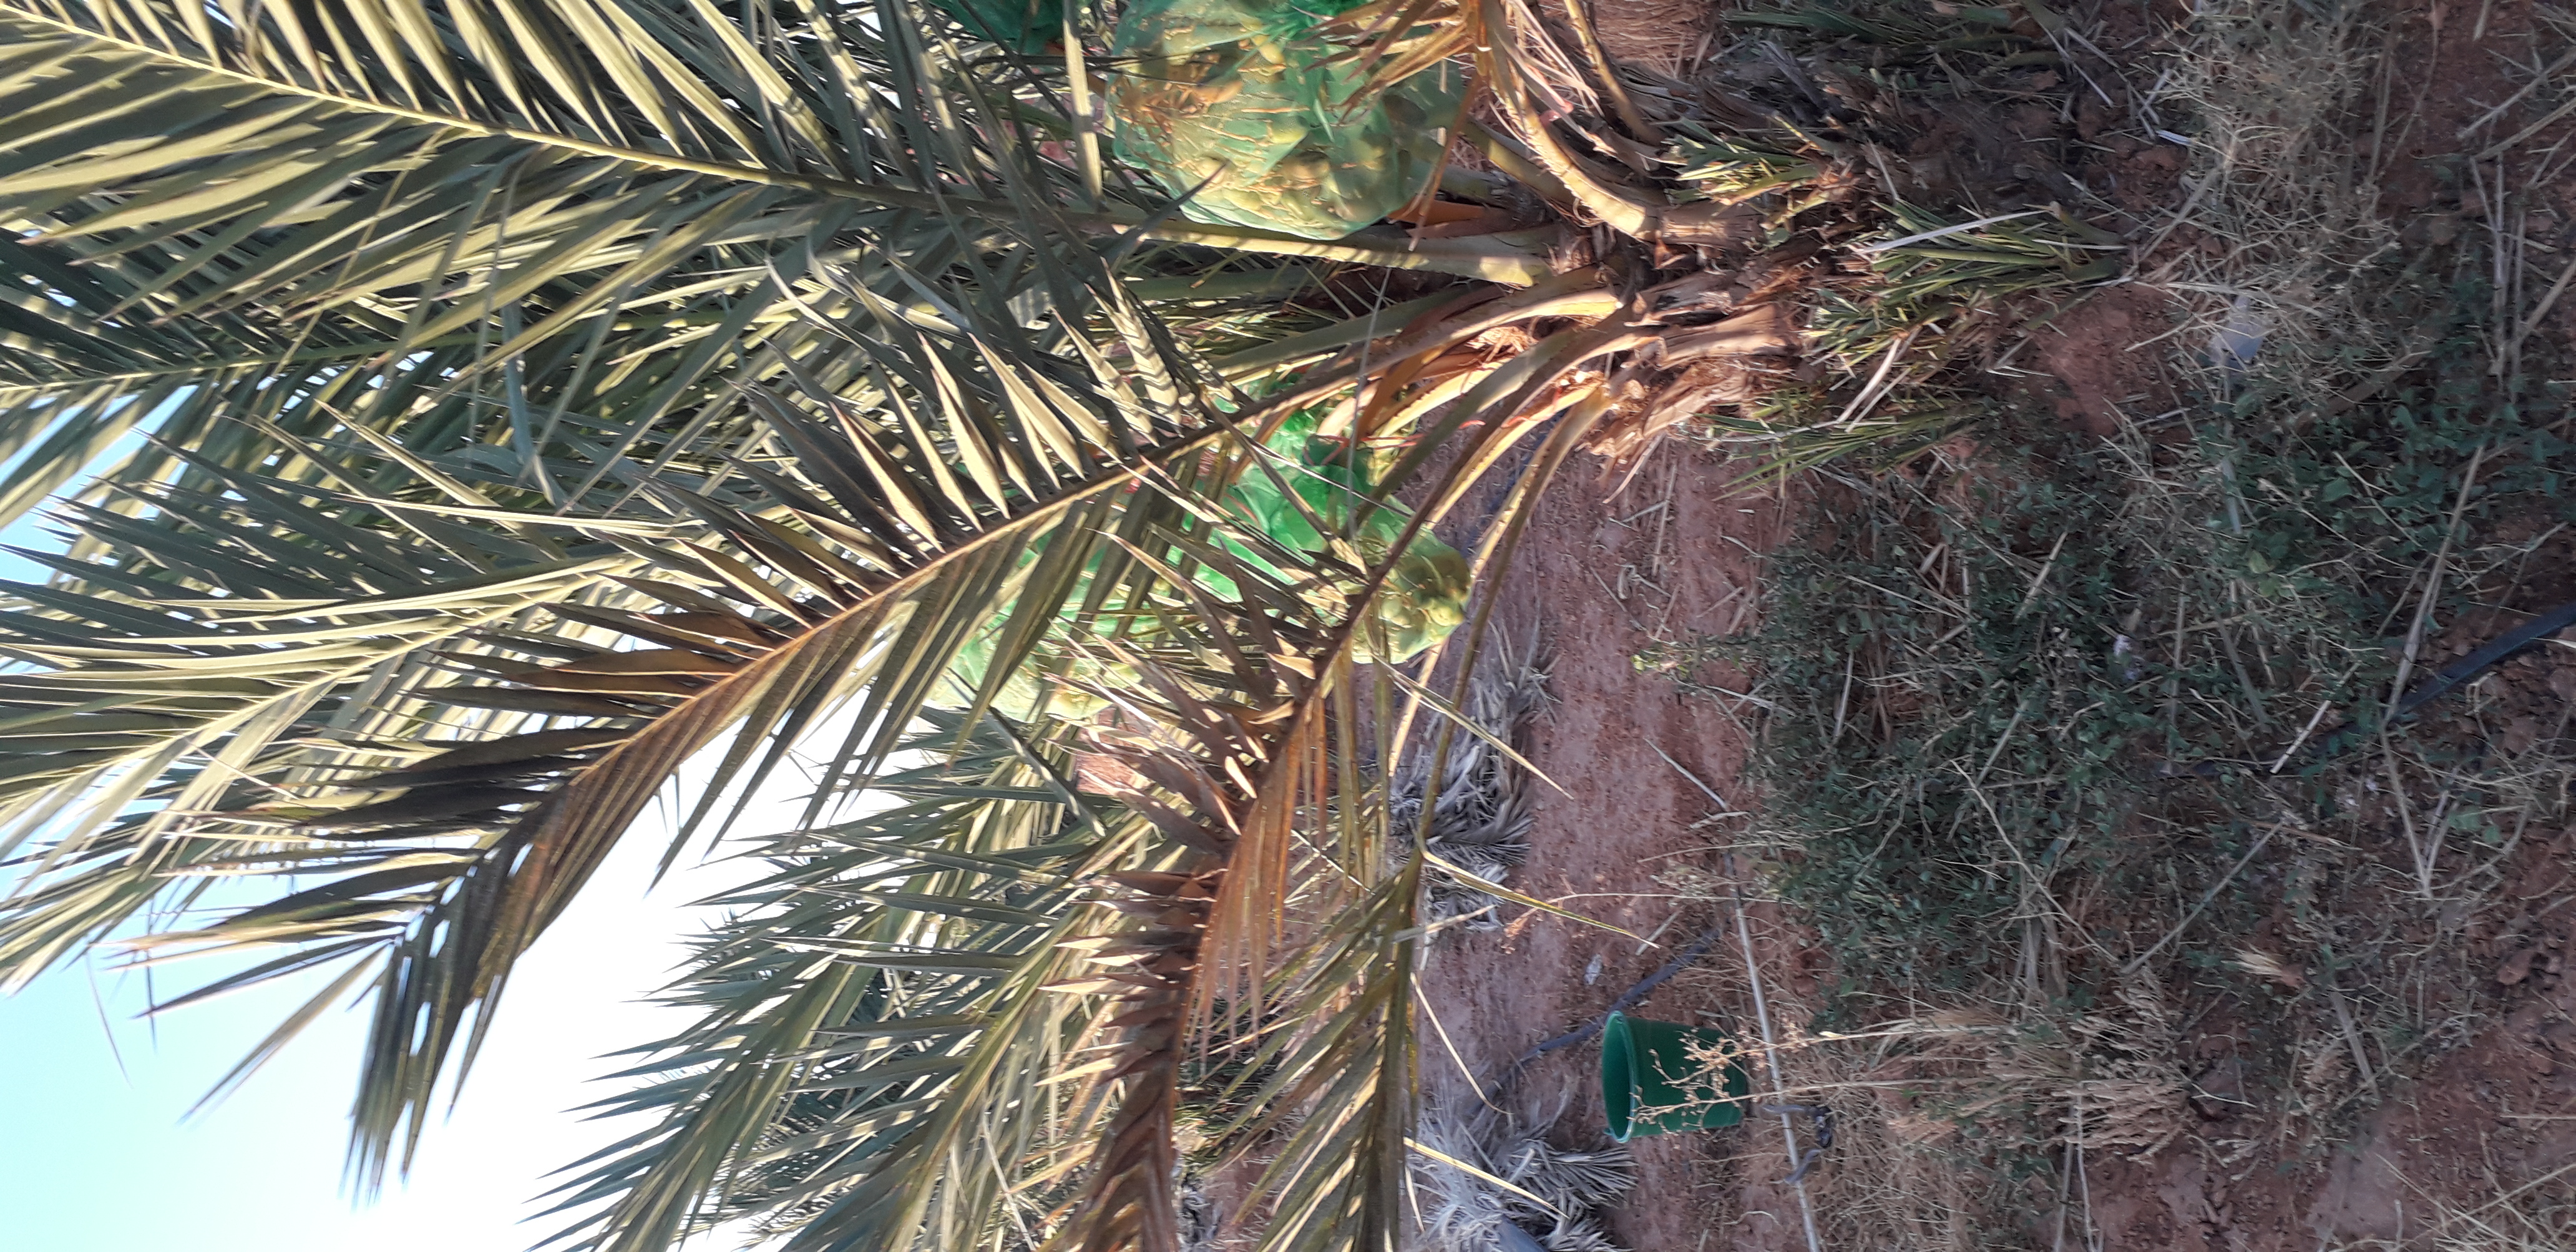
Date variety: Boumajhoul